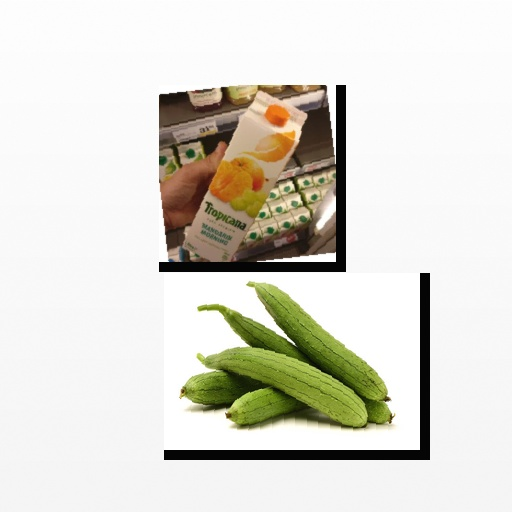
Food items: mandarin_juice, ridge_gourd